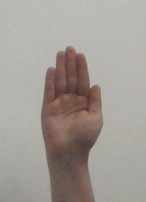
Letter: seen